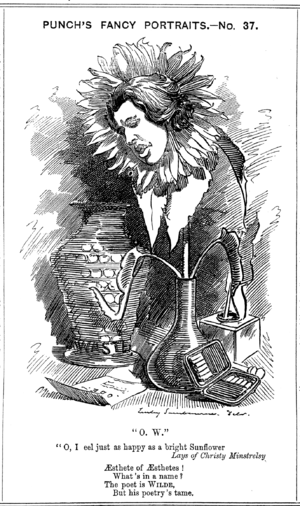
Oscar Wilde / Litterære værker
Punch: "The poet is Wilde, but his poetry's tame."
Oscar Fingal O'Flaherty Wills Wilde var en irsk forfatter angiveligt opkaldt efter kong Oscar II, som hans far skulle havde opereret for grå stær.